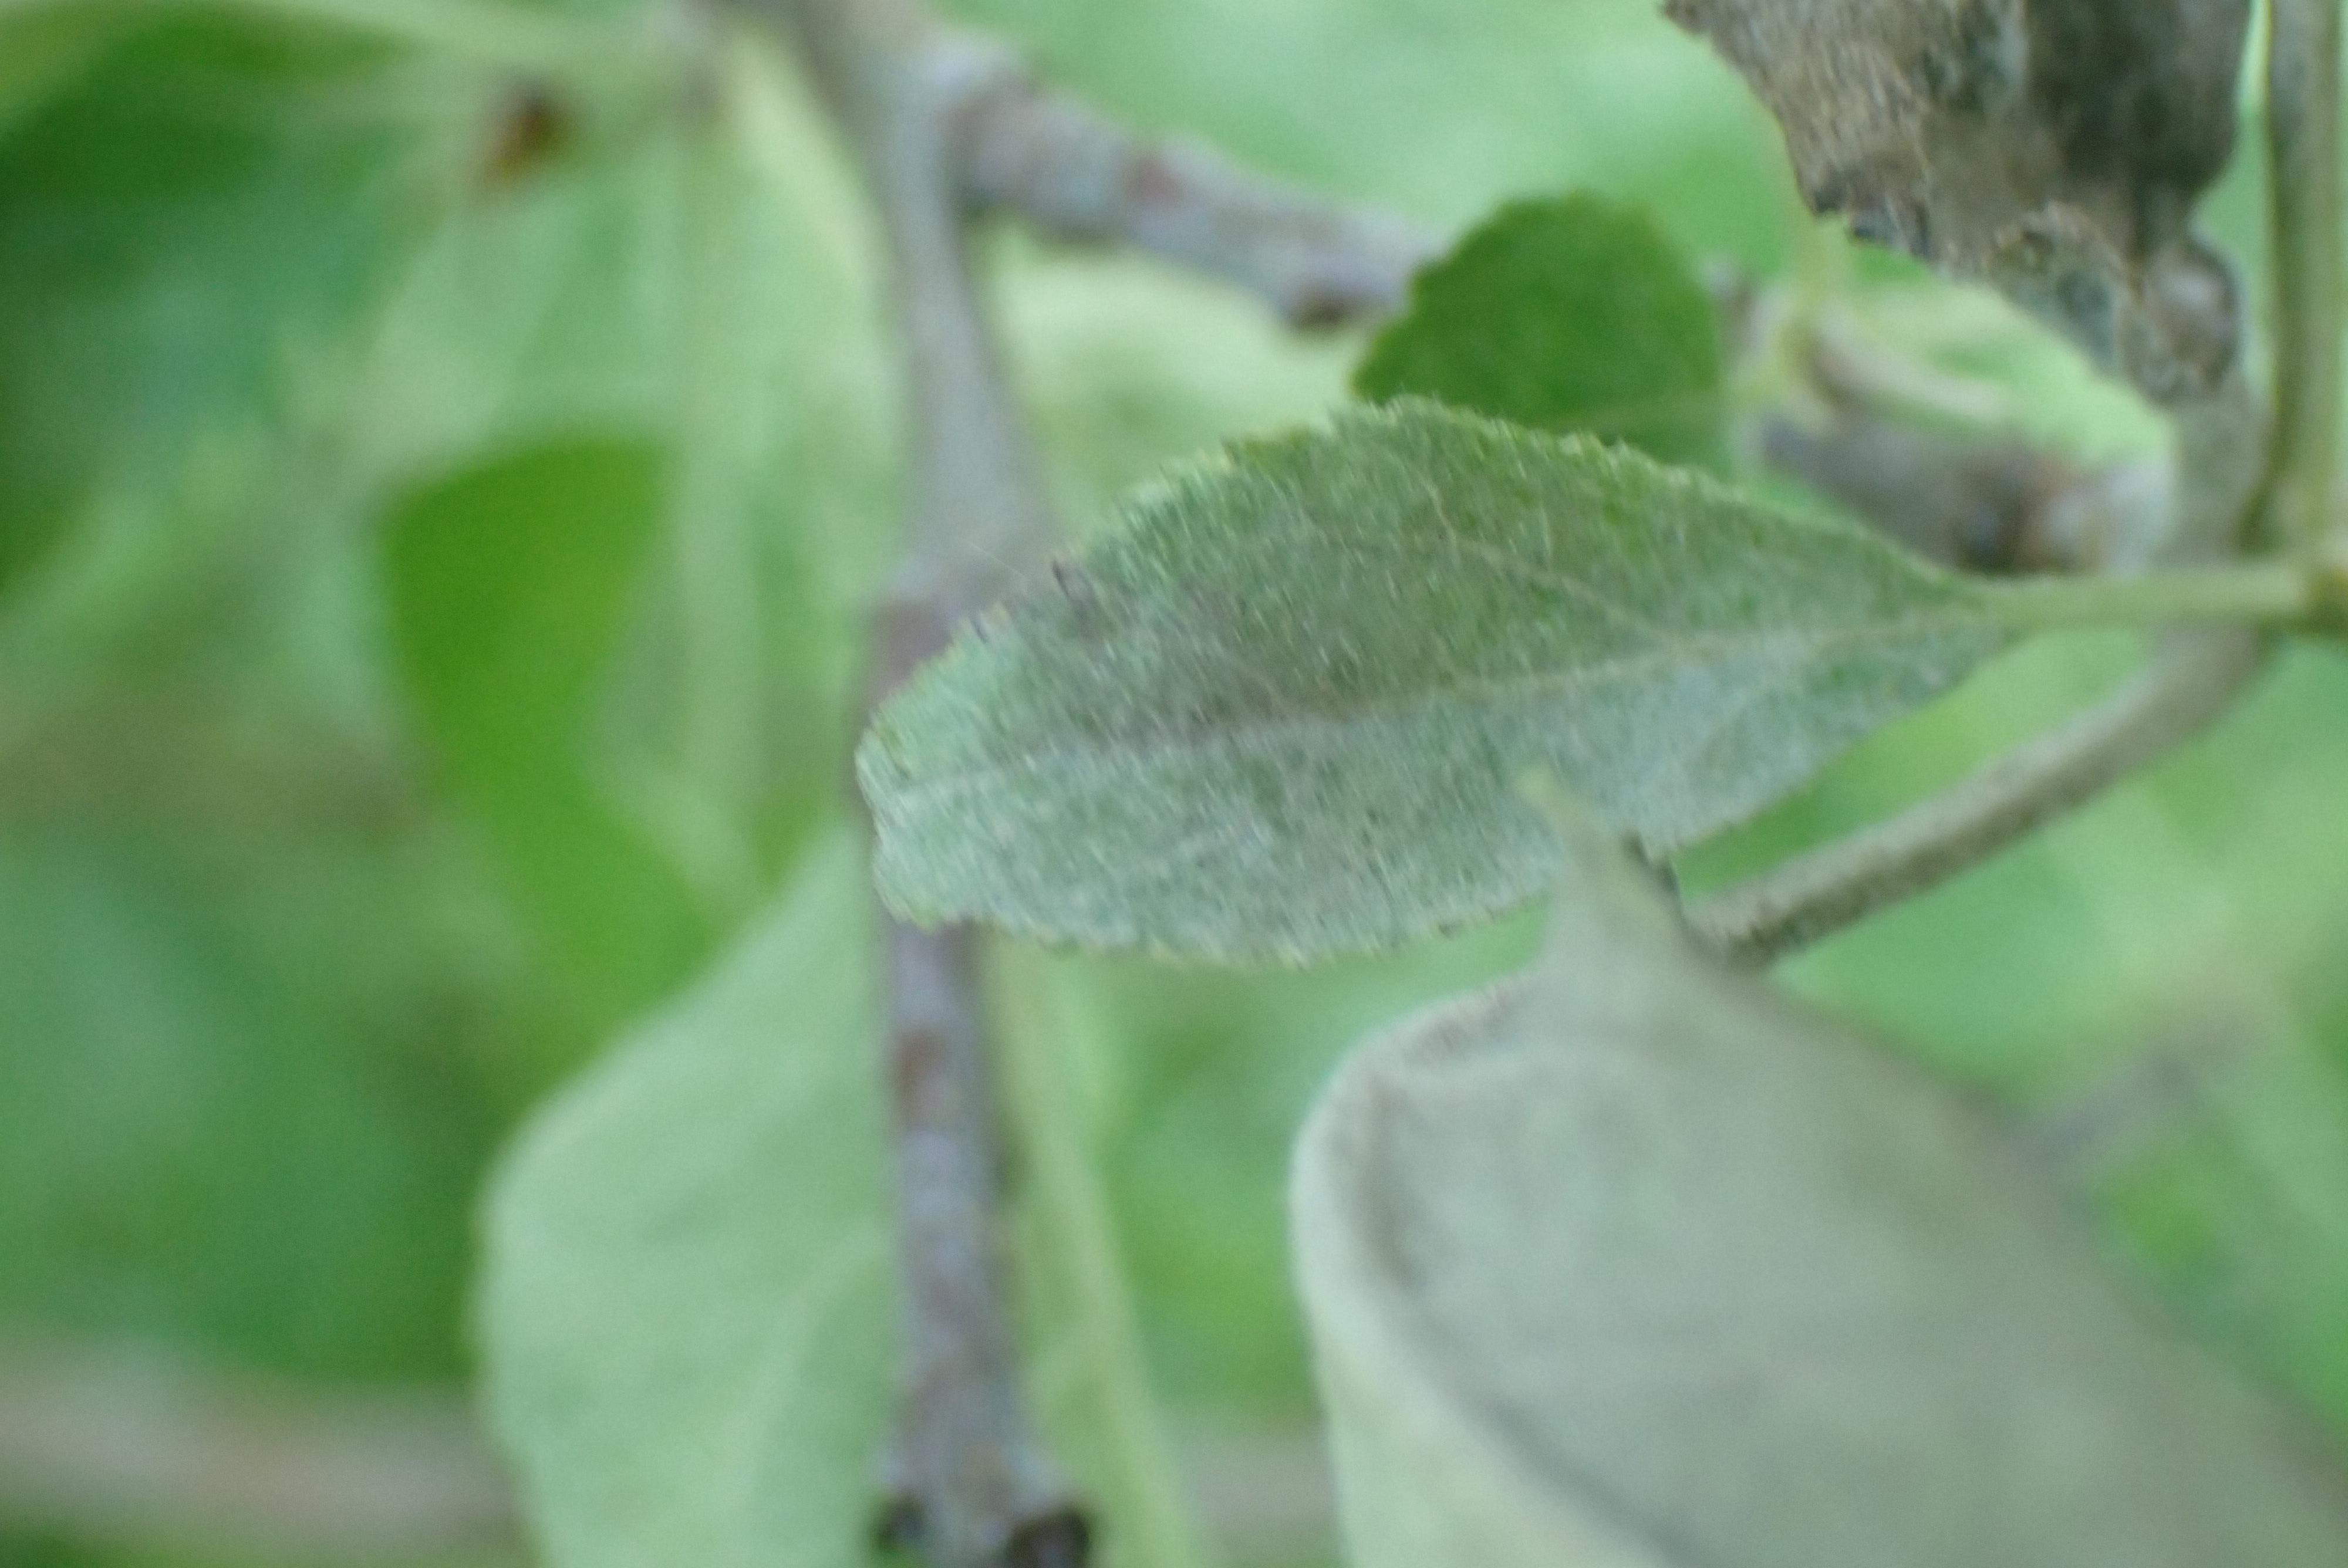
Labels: powdery_mildew